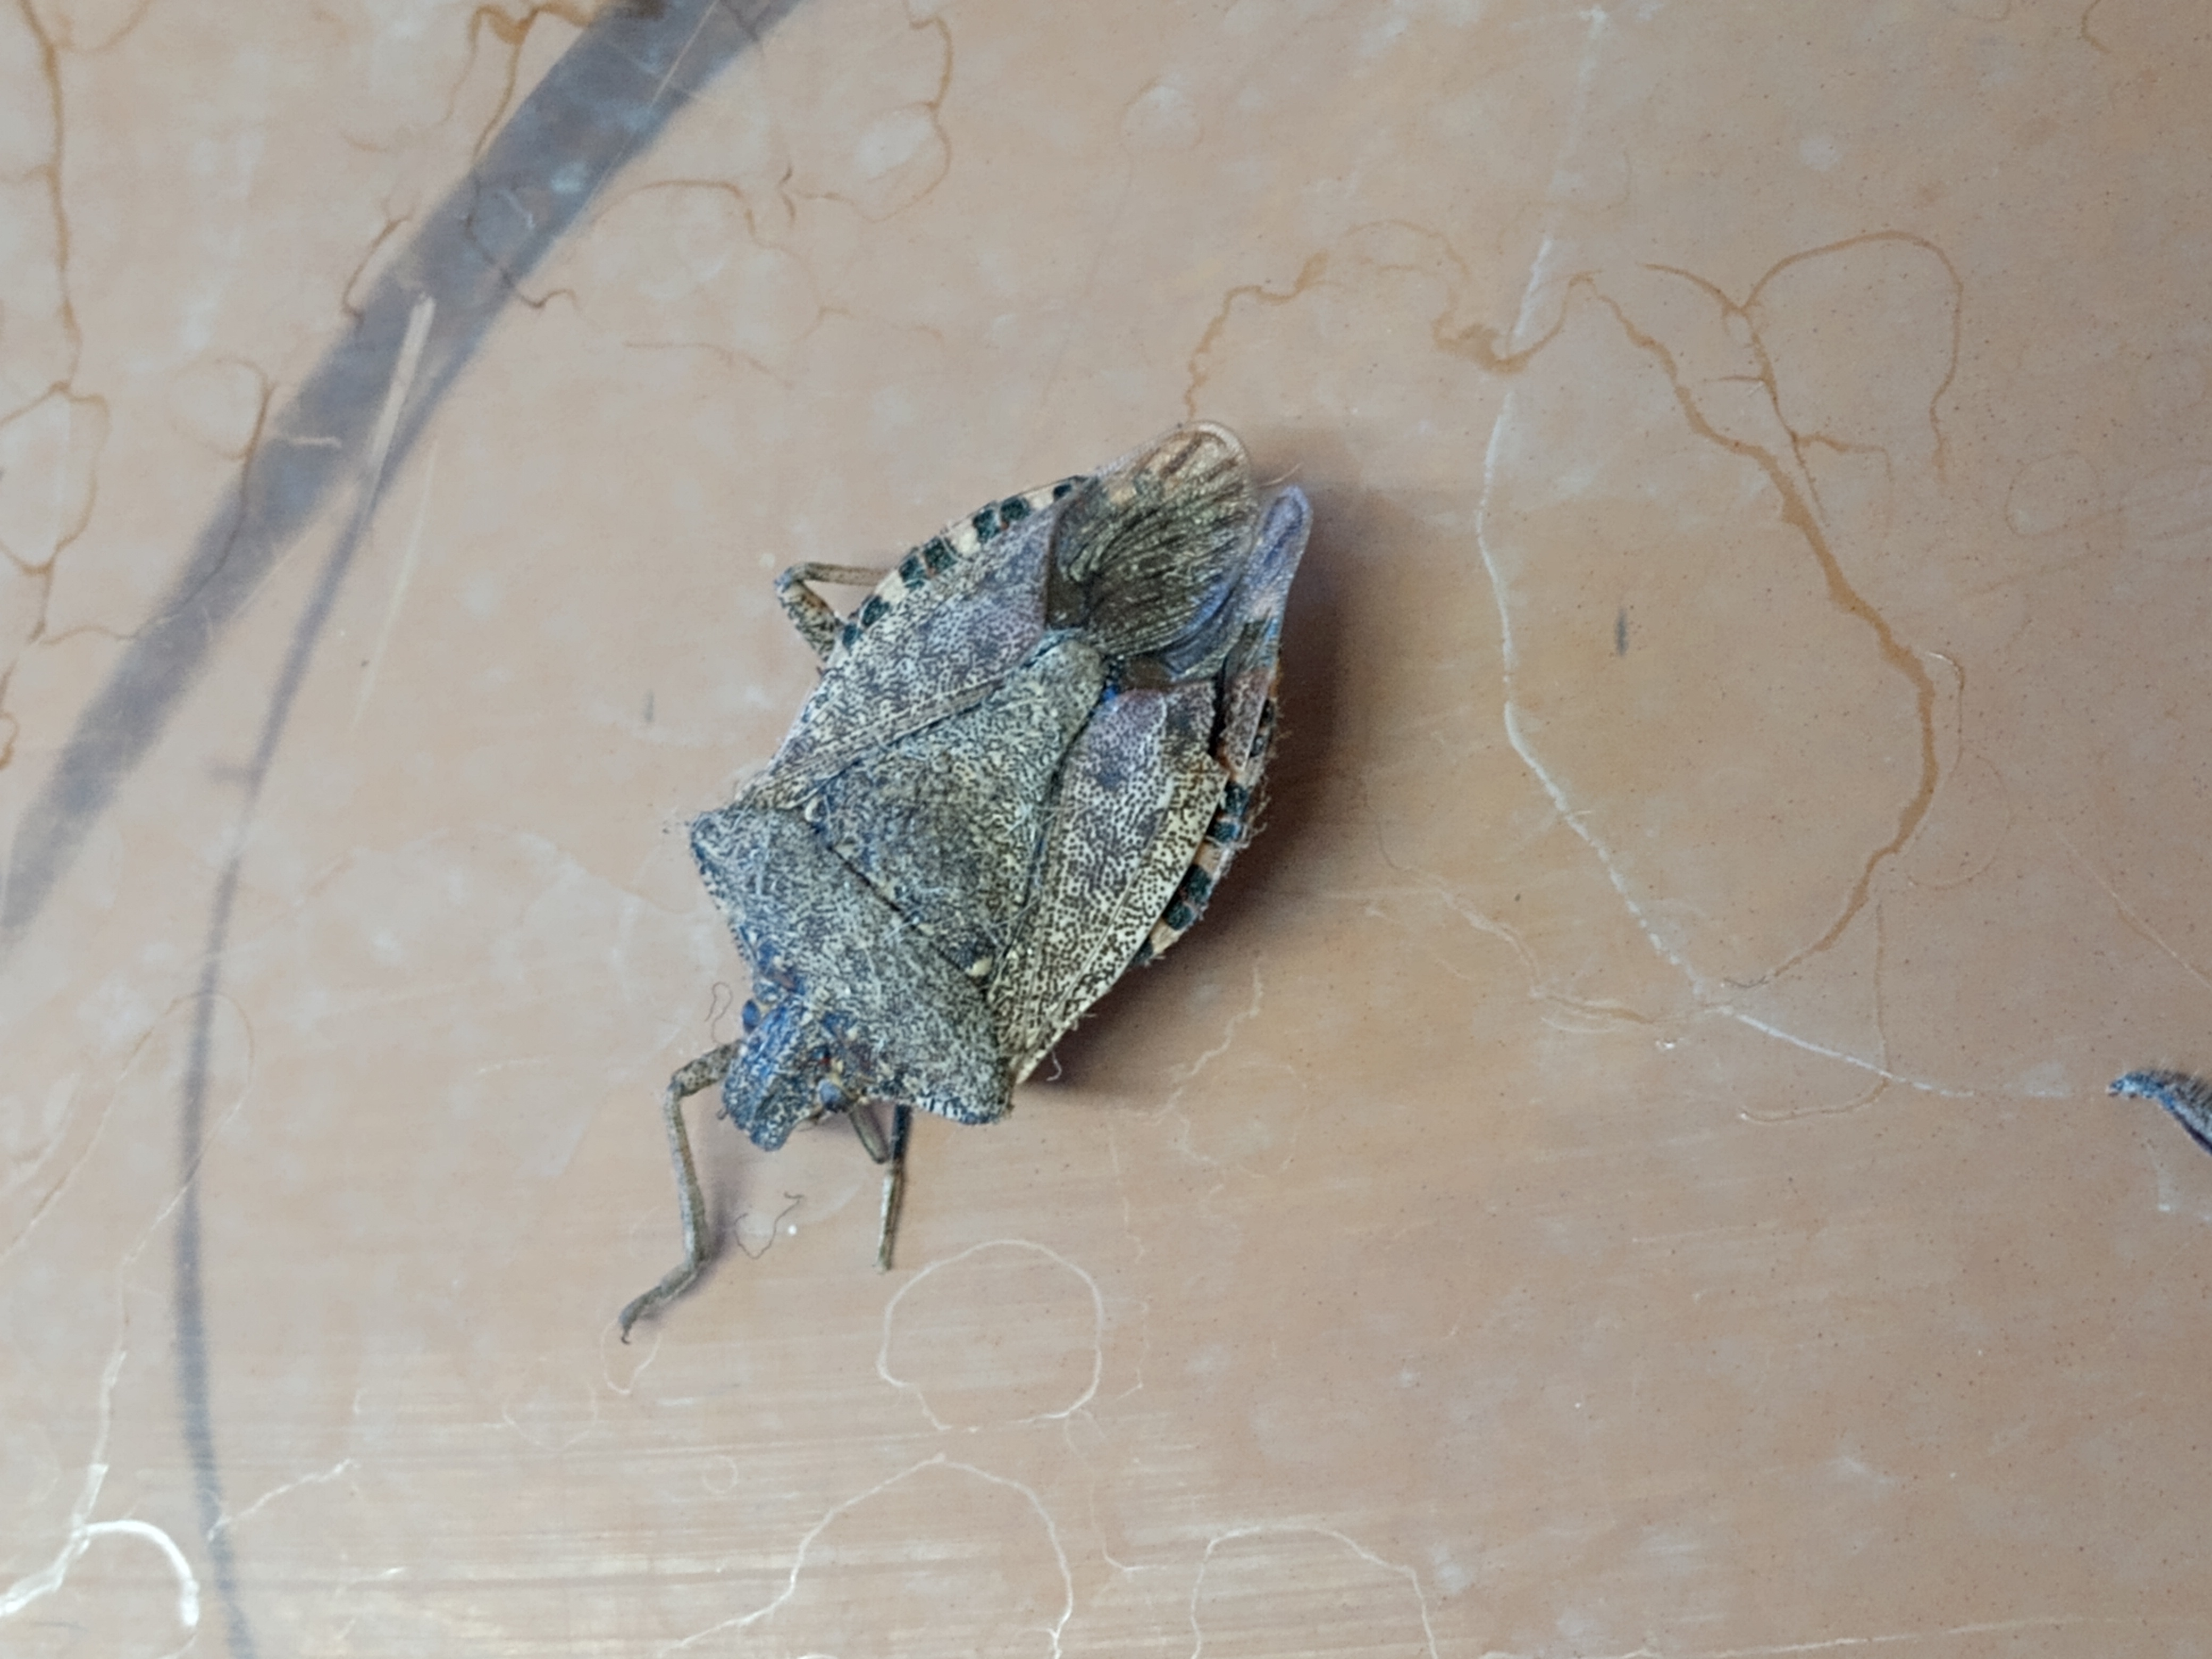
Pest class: stink_bug